Ideopsis vulgaris

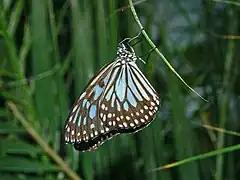
Ventral view of "Ideopsis vulgaris macrina"

Underside: similar, the markings better defined. Antennae black, palpi black above, bluish white below; head and thorax black, spotted with bluish white; abdomen brown above, sullied white below. Male without any special sex-marks on the wings.